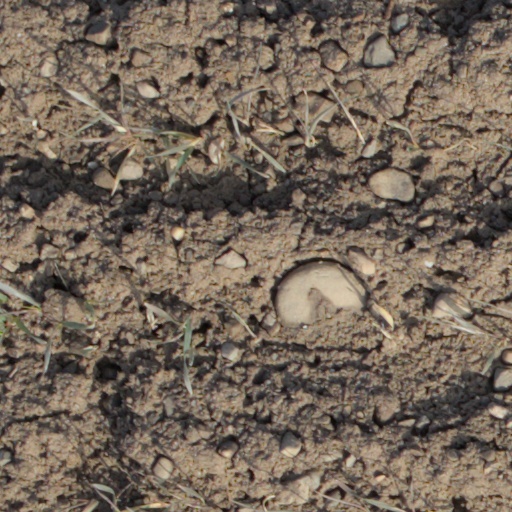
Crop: wheat